Trent Franks

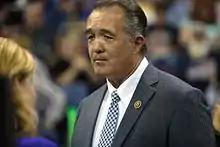
Franks in 2016

Franks won his party's election in the Republican primary on August 26, 2014. Facing no Democratic opponent in the general election, Franks won re-election with over 75% of the vote over Stephen Dolgos, the Americans Elect candidate.